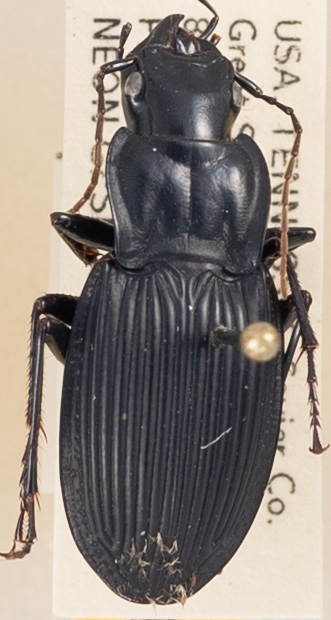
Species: Dicaelus teter
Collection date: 2019-08-06
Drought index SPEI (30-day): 1.69
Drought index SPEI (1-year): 2.09
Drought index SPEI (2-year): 2.09